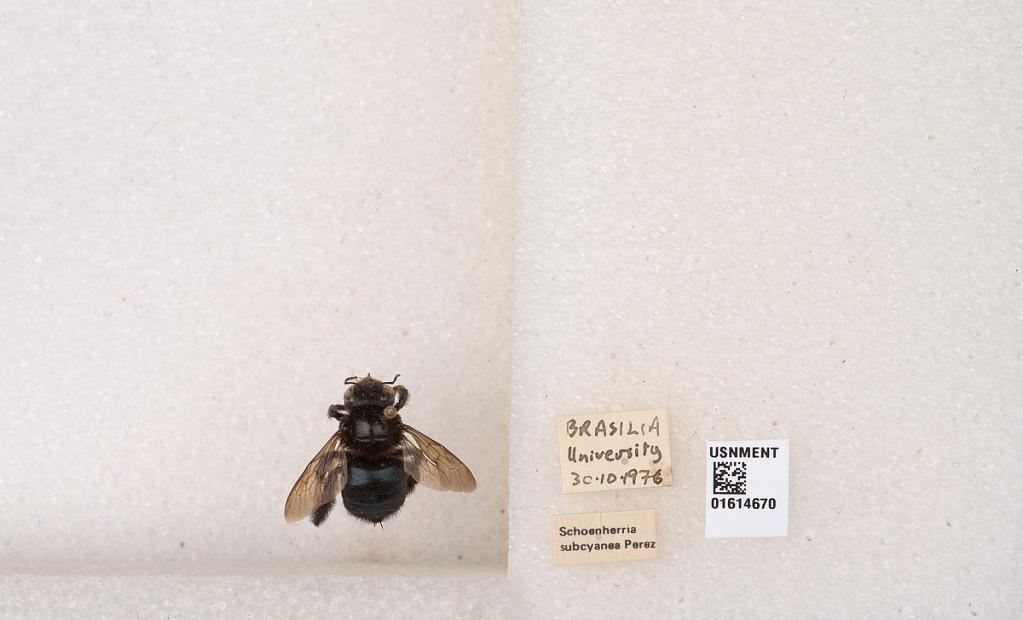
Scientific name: Xylocopa (Schonnherria) subcyanea Pérez
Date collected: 1976-10-30
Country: Brazil
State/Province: Federal
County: Brasilia
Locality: Brasilia University